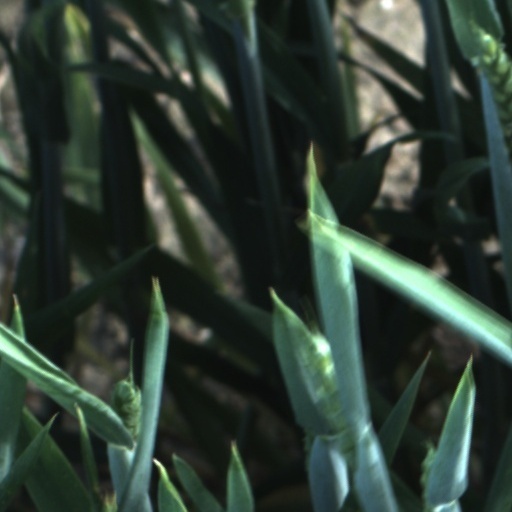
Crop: wheat